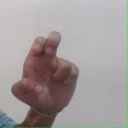
अक्षर: अ